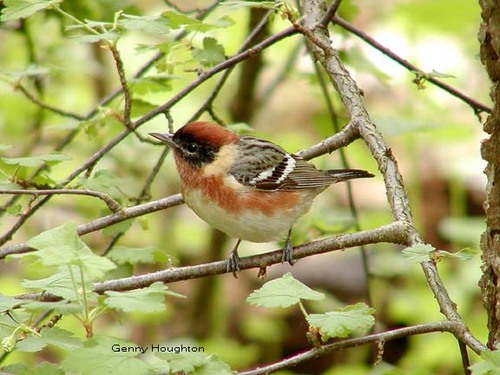
this bird has a reddish crest, black cheek patches, a cream belly and gray wings.
this little bird has a red crown, black eyerings and cheek patches, and a white belly.
this is a bird with a white belly, brown head and side and black wings.
this bird has a speckled belly and breast with a short pointy bill.
a white breasted bird with rust colored mid body and small black eyes.
this bird has wings that are black and has a red and white chest
this bird has wings that are black and has a red throata very tiny bird that has a feature that is circular.
this bird is red and brown in color, with a brown beak.
this bird has wings that are brown and has a red chest
Species: Bay Breasted Warbler